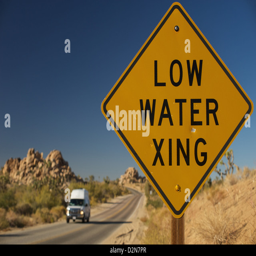
low water xing sign on the road to national park